Alpha (navigation)

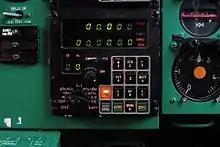
Control panel of Soviet long range navigation system RSDN-20 A-723 on Tu-154B airliner

Alpha, also known as RSDN-20, is a Russian system for long range radio navigation. RSDN in Russian stands for ("Radiotehnicheskaya Sistema Dal'ney Navigatsii"), which translates to English as "radio-technical long-distance navigation system".